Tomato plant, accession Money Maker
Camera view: bottom (45 deg); turntable rotation: 150 degrees
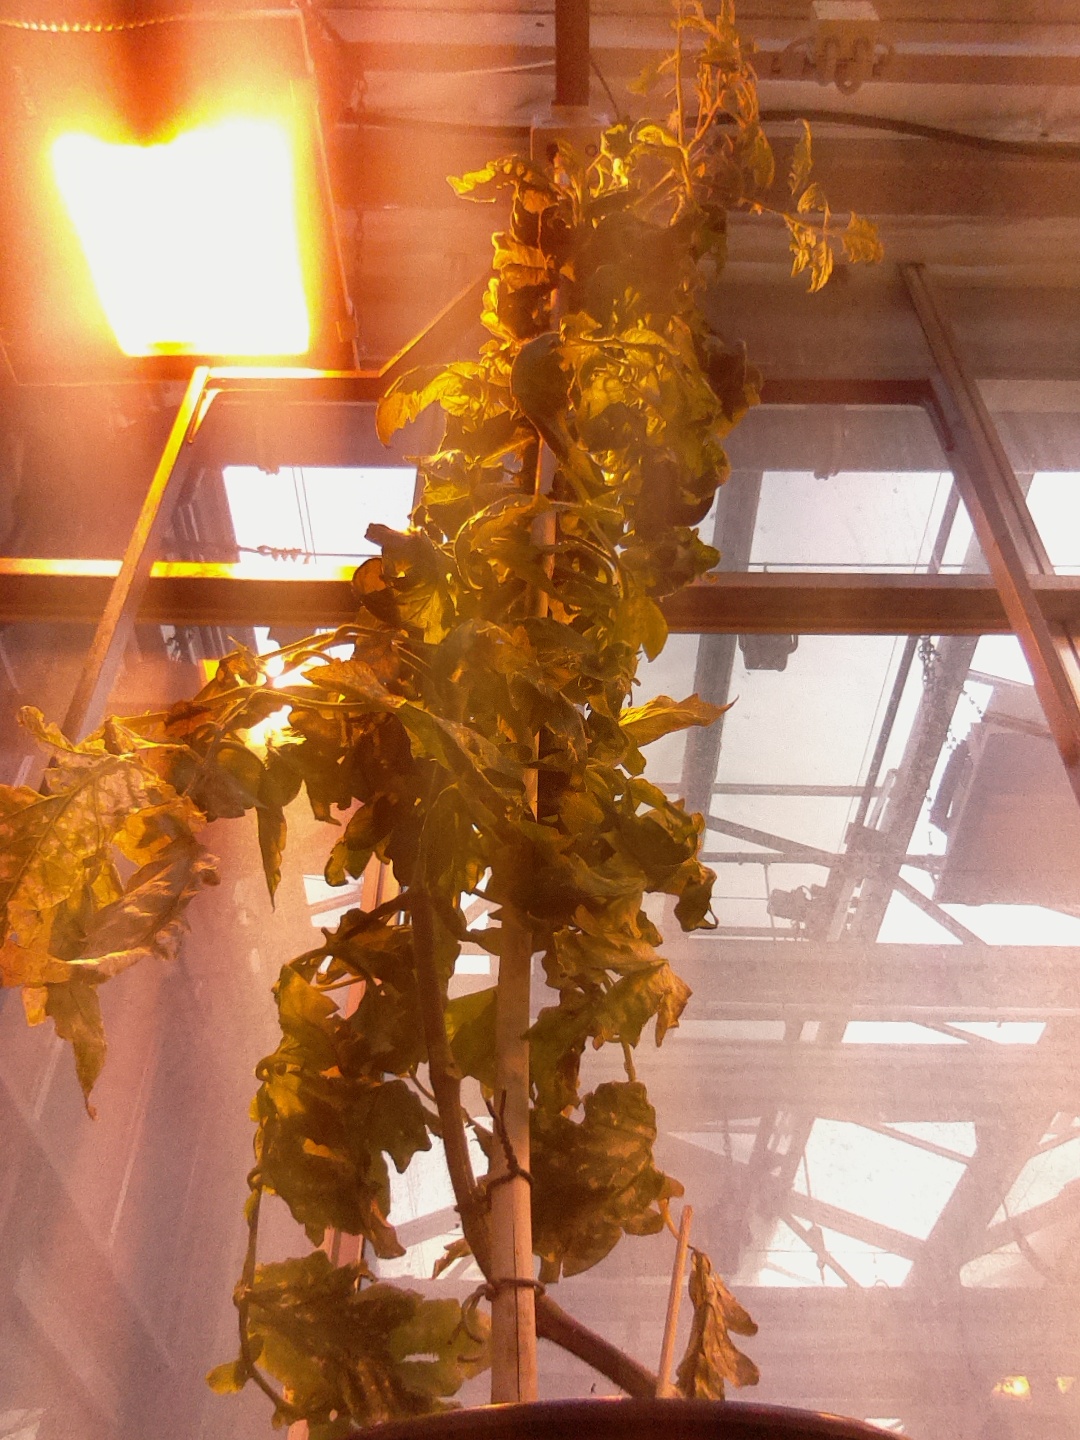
BBCH growth stage 79: 90% -100% of final fruit size